Louis Pergaud

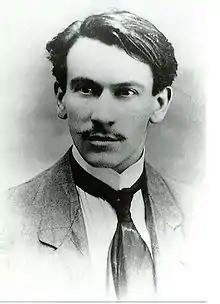
Louis Pergaud

Louis Pergaud (22 January 1882 – 8 April 1915) was a French novelist, war poet, and soldier, whose principal works were known as "Animal Stories" due to his featuring animals of the Franche-Comté in lead roles. His most notable work was the novel "La Guerre des boutons" (1912) (English: "The War of the Buttons"). It has been reprinted more than 30 times, and is included on the French high-school curriculum.